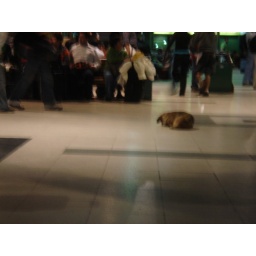
This dog was napping in the middle of the Santiago bus station